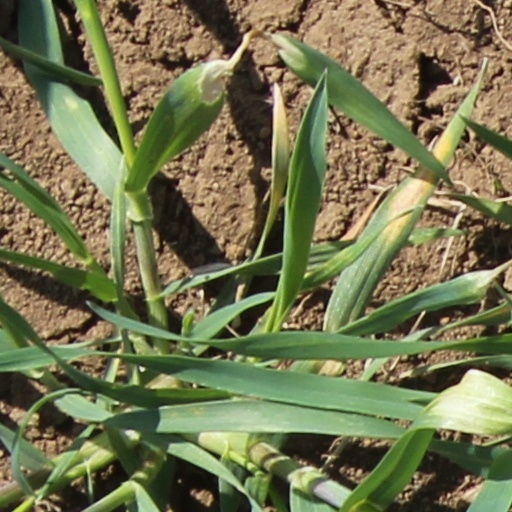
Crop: wheat